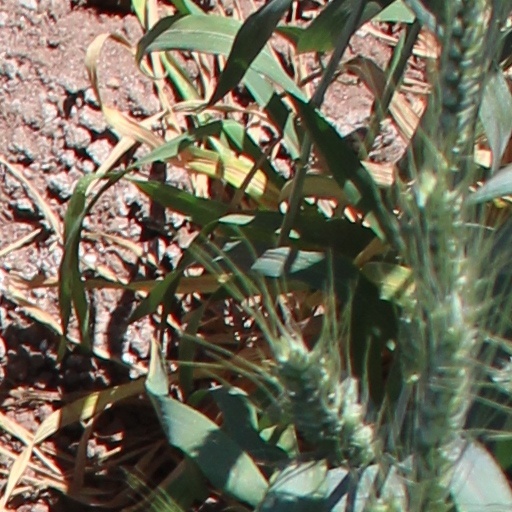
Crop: wheat